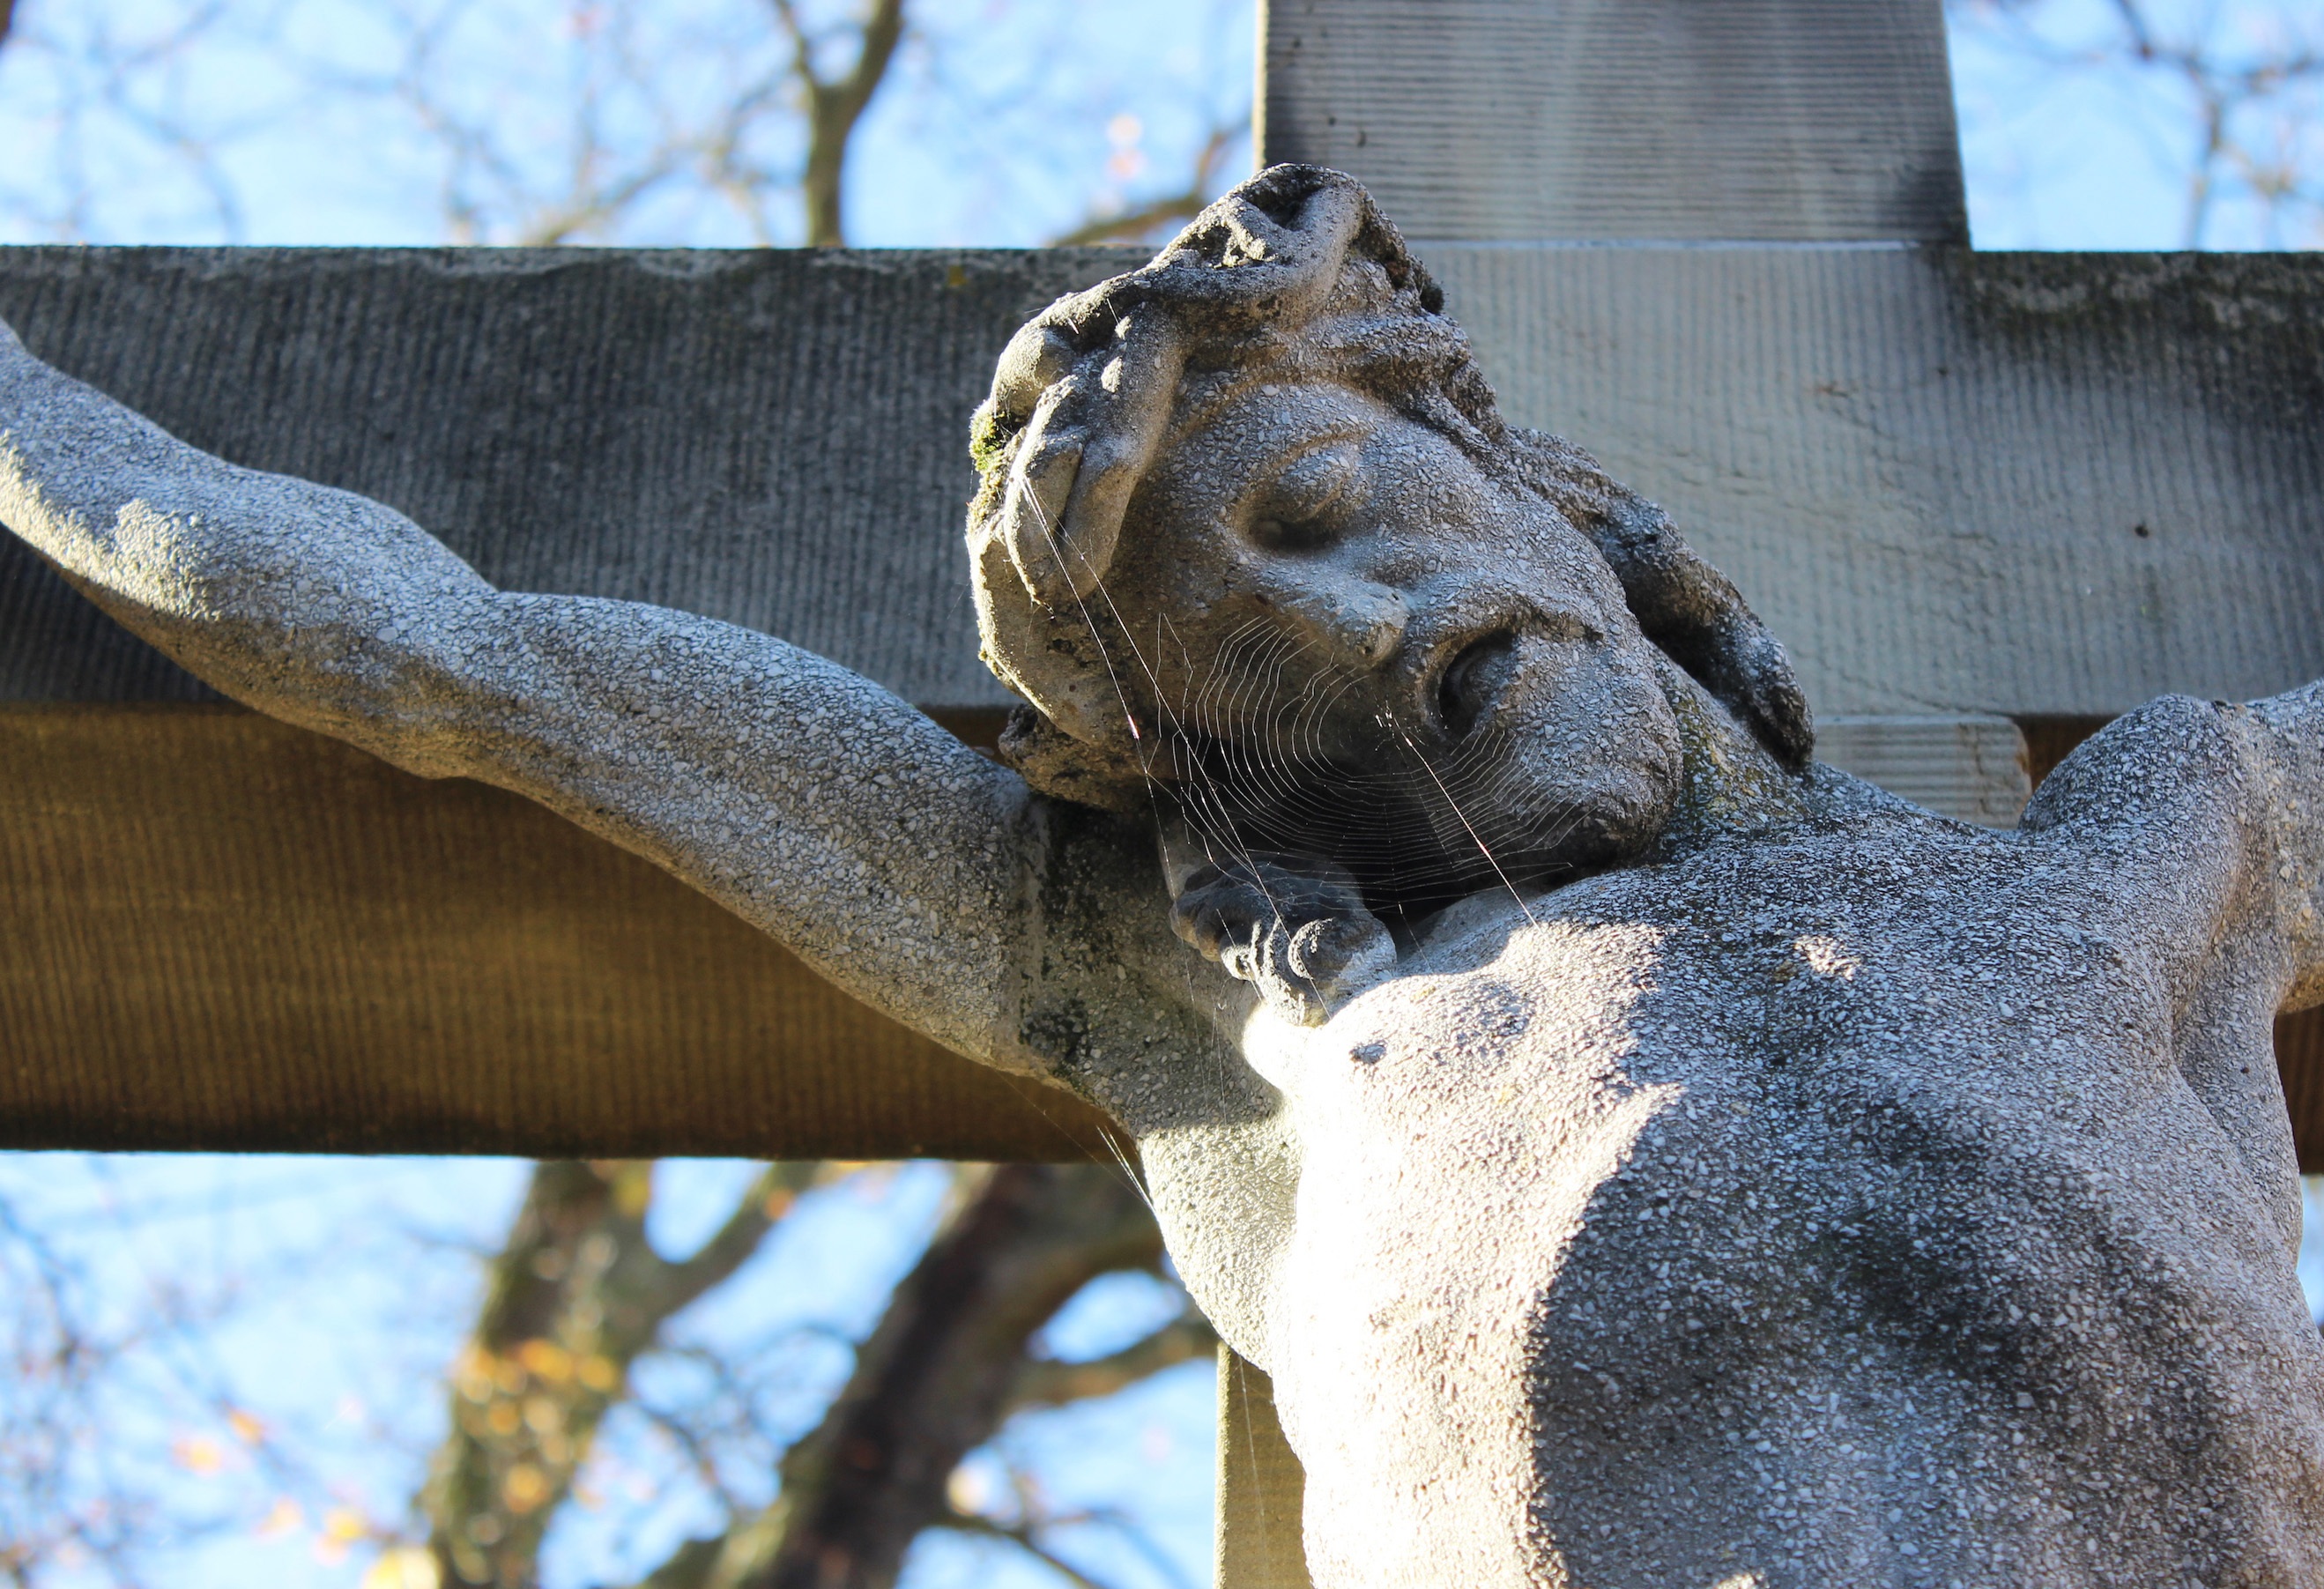
monument, wildlife, statue, zoo, religion, autumn mood, sculpture, art, carving, jesus on the cross